John Wycliffe

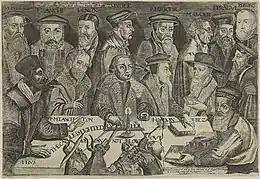
Image of Wycliffe among the leading Protestant reformers such as Jan Hus, Martin Luther, and John Calvin.

In common belief from only decades after the translations, it was his initiative, and the success of the project was due to his leadership. For the initial Early Version (EV), the rendering of the Old Testament is attributed to his friend Nicholas of Hereford; the rendering of some of the New Testament has been traditionally attributed to Wycliffe. The whole was revised perhaps by Wycliffe's younger contemporary John Purvey in 1388, known as the Late Version (LV). Linguistic analysis, however, suggests there were multiple translators for both EV and LV translations.